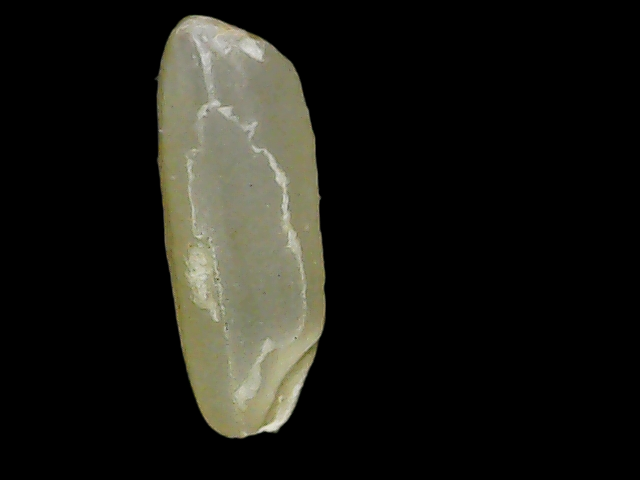
Rice variety: Binadhan11